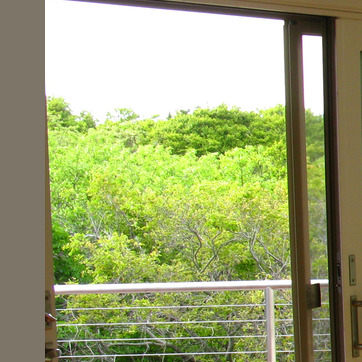
Material: foliage